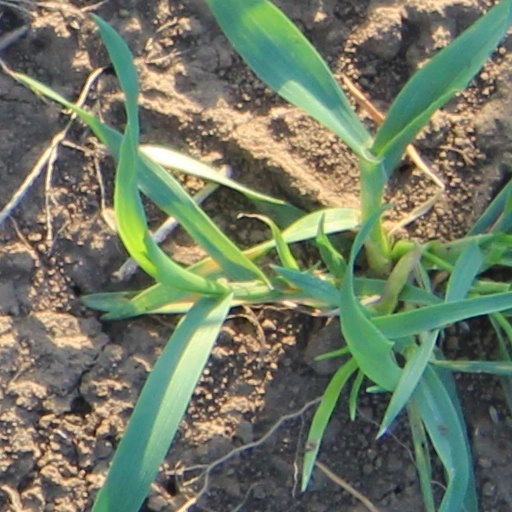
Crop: wheat